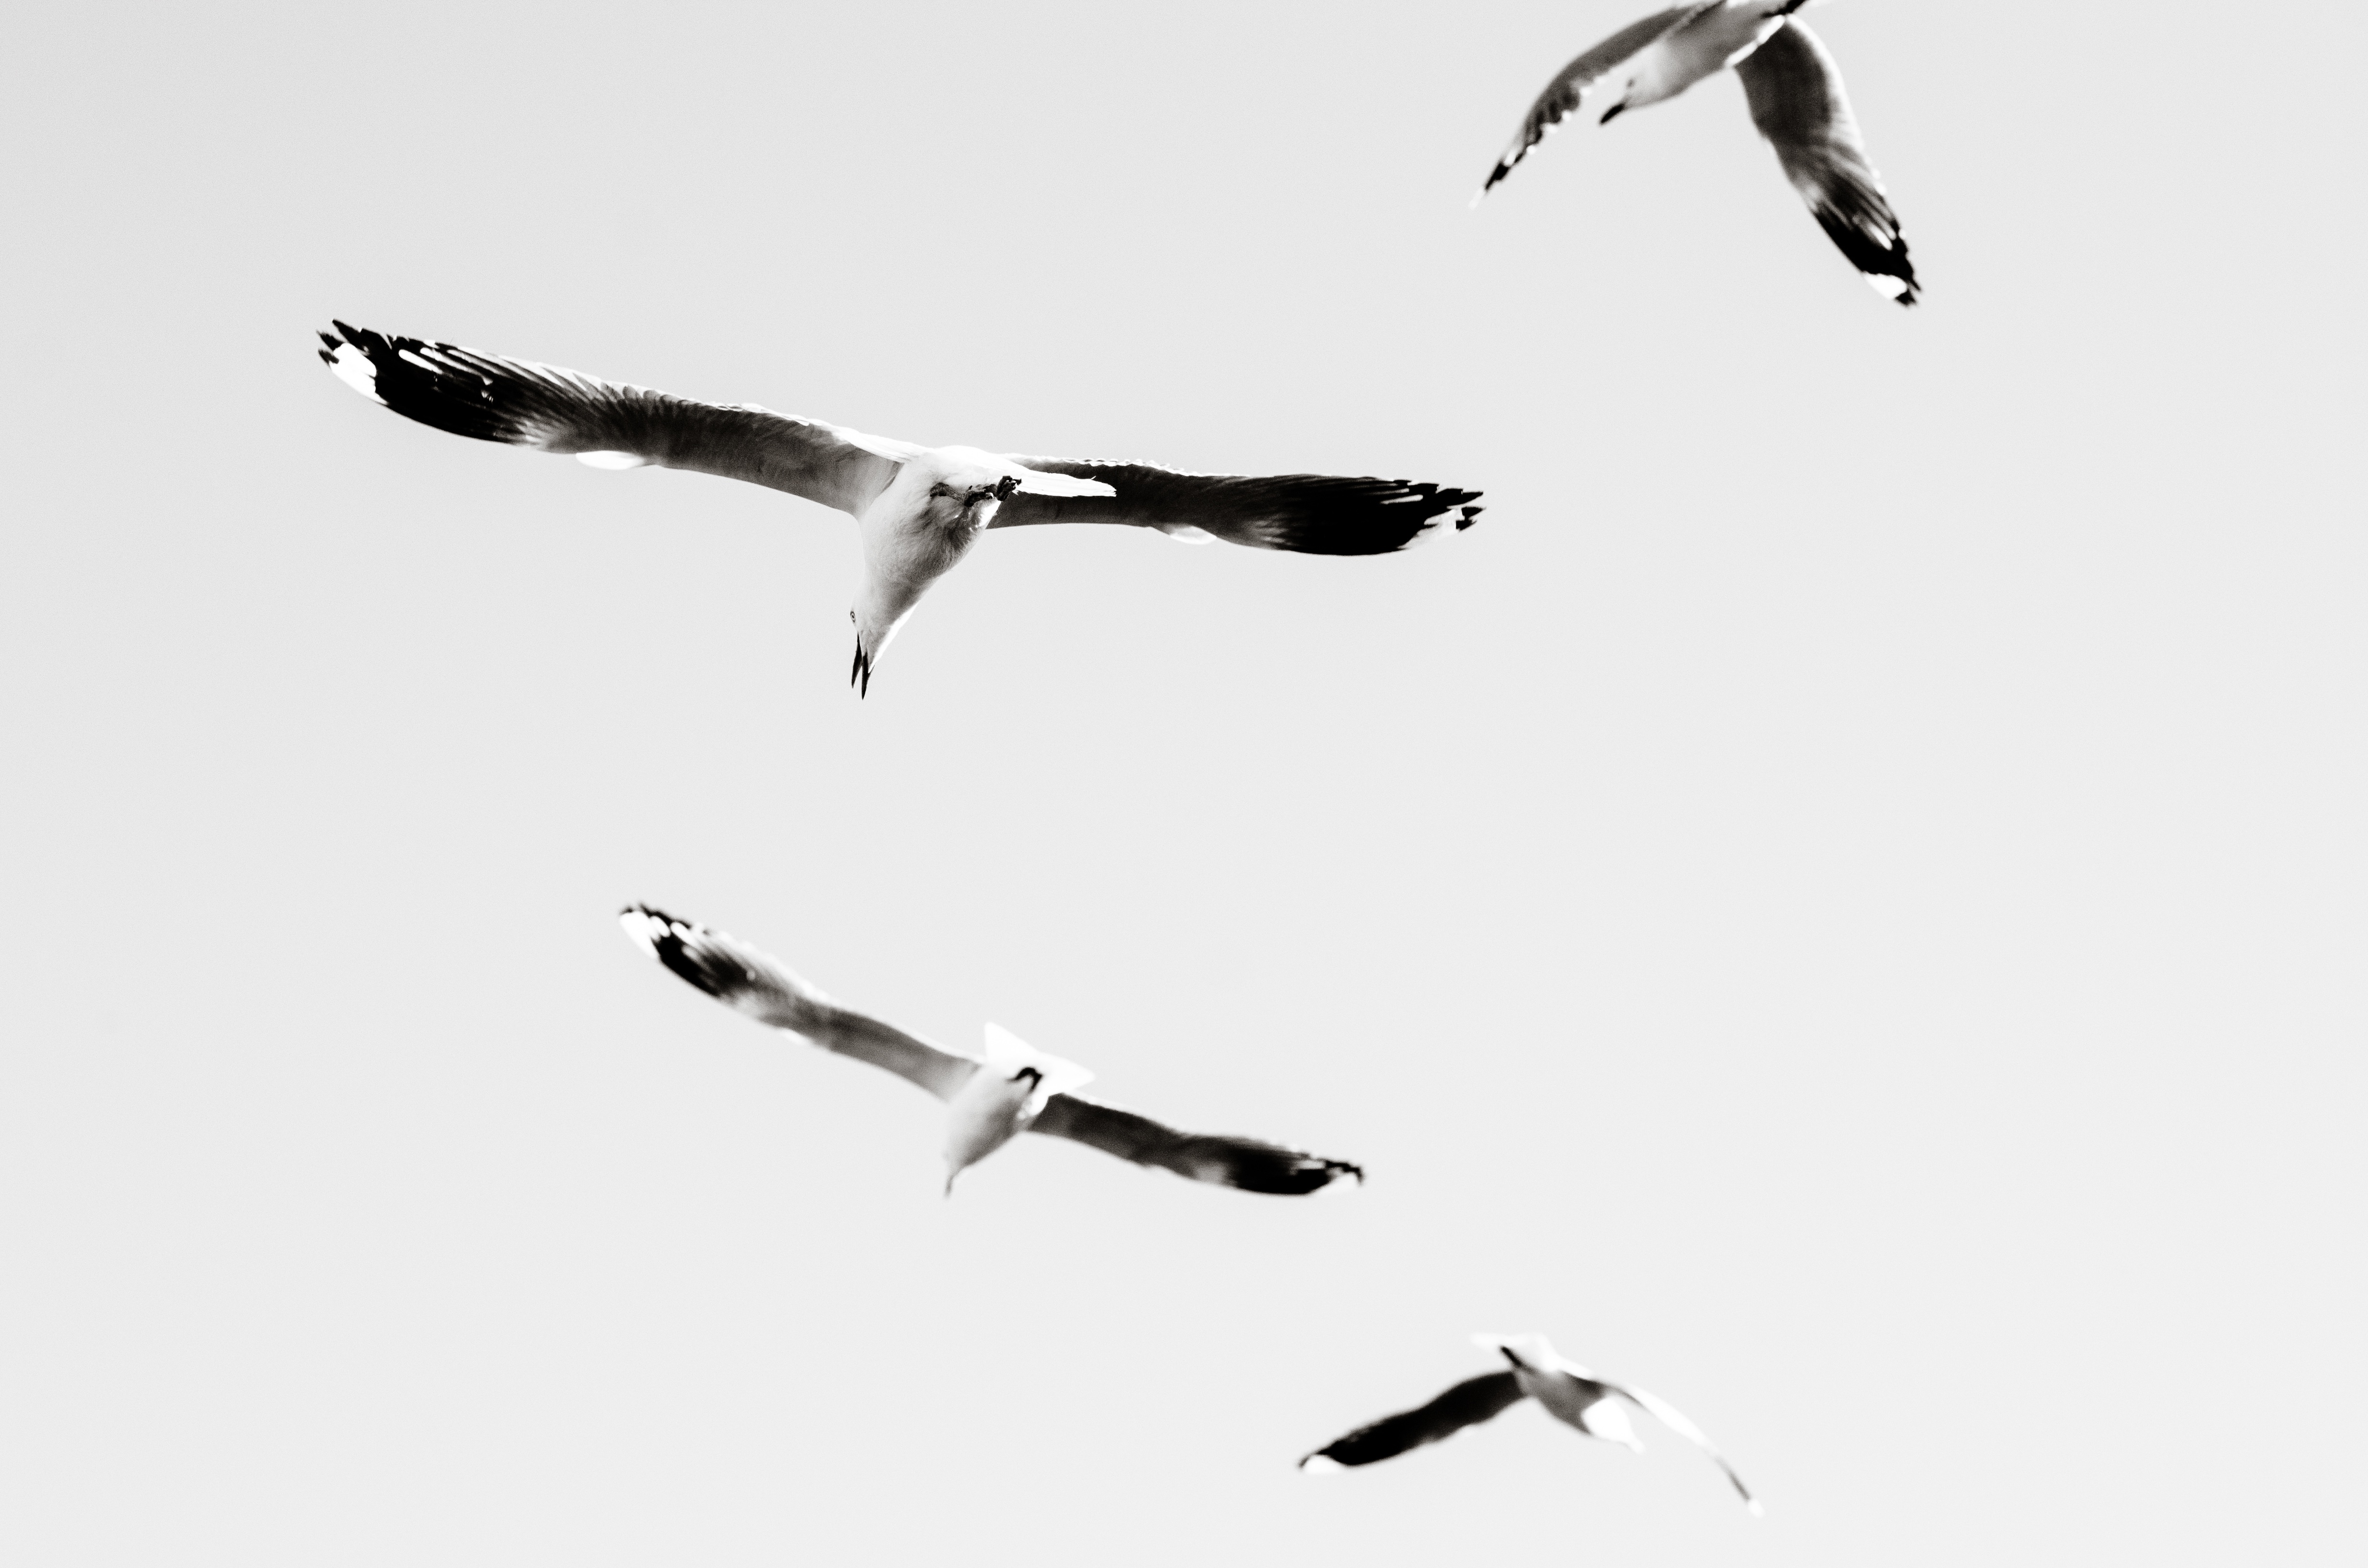
bird, wing, seabird, gull, flight, vertebrate, albatross, charadriiformes, perching bird